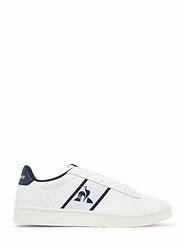
Brand: Le
Model: Coq Sportif 100